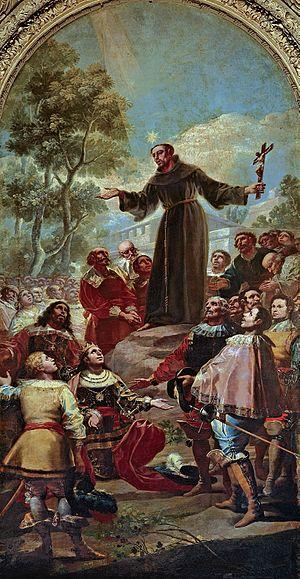
Saint Bernardin de Sienne prêchant devant Alphonse V d'Aragon est une peinture réalisée par Francisco de Goya entre 1781 et 1783. Cette huile sur toile a été réalisée pour la basilique de Saint-François-le-Grand de Madrid, où elle est toujours conservée.
Francisco José de Goya y Lucientes, dit Francisco de Goya, né le 30 mars 1746 à Fuendetodos, près de Saragosse, et mort le 16 avril 1828 à Bordeaux, en France, est un peintre et graveur espagnol. Son œuvre inclut des peintures de chevalet, des peintures murales, des gravures et des dessins. Il introduisit plusieurs ruptures stylistiques qui initièrent le romantisme et annoncèrent le début de la peinture contemporaine. L’art goyesque est considéré comme précurseur des avant-gardes picturales du XXᵉ siècle.
L’œuvre de Francisco De Goya commence approximativement en 1771 avec ses premières fresques pour la basilique du Pilar à Saragosse et termine en 1827 avec ses dernières toiles, dont la Laitière de Bordeaux. Durant ces années, le peintre produisit environ 700 peintures, 280 gravures et plusieurs milliers de dessins.
Les Cartons de Goya sont un ensemble d'œuvres peintes par Francisco de Goya entre 1775 et 1792 pour la Fabrique royale de tapisserie. Bien qu'il ne s'agisse pas des seuls cartons pour tapisserie réalisés pour l'usine royale, ce sont les plus connus et ceux auxquels l'histoire de l'art a octroyé l’appellation « carton pour tapisserie » par antonomase, en Espagne.
Bernardin de Sienne, né en 1380 à Massa Marittima en Toscane et décédé le 20 mai 1444 à L'Aquila, est un frère franciscain observant et prédicateur de renom. Il propage la dévotion au saint nom de Jésus et fut surnommé « l'apôtre de l'Italie » pour ses efforts en faveur du retour de la foi catholique dans son pays au XVᵉ siècle. Canonisé en 1450 par Nicolas V il est liturgiquement commémore le 20 mai.